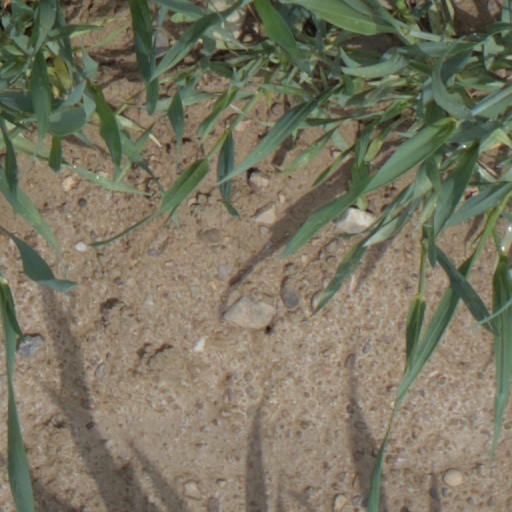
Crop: wheat